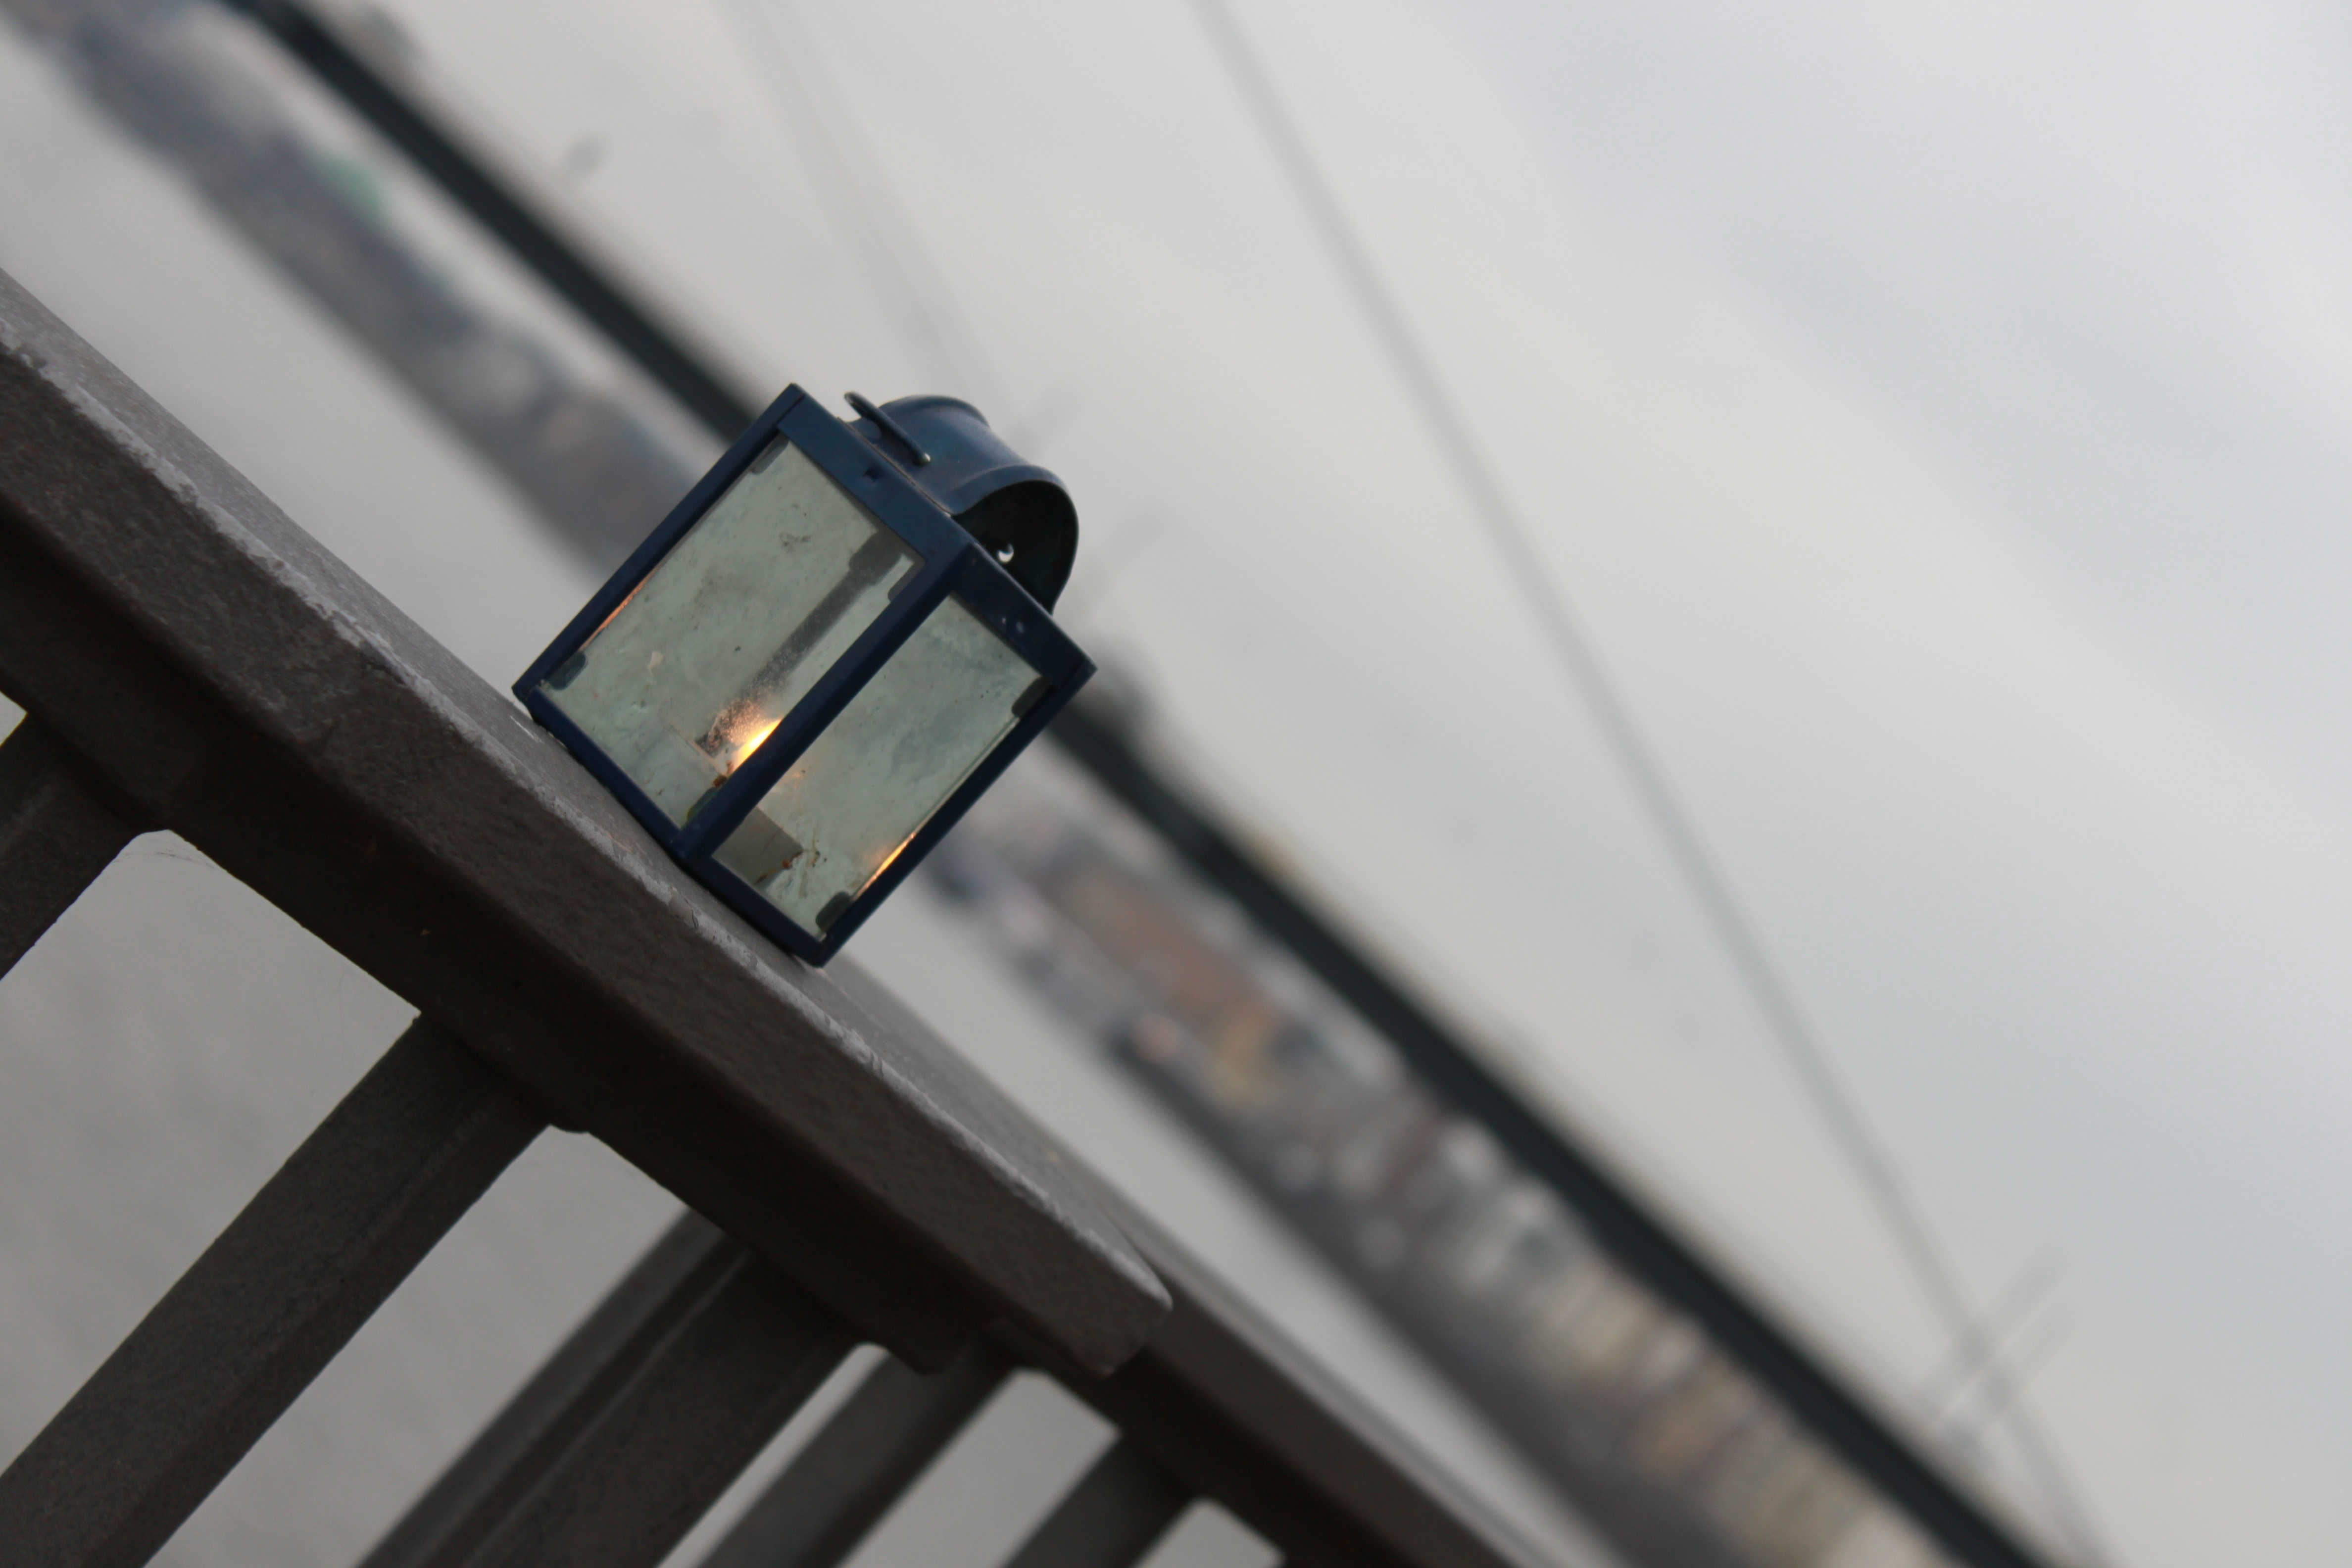
light, technology, window, line, lighting, musical instrument, string instrument